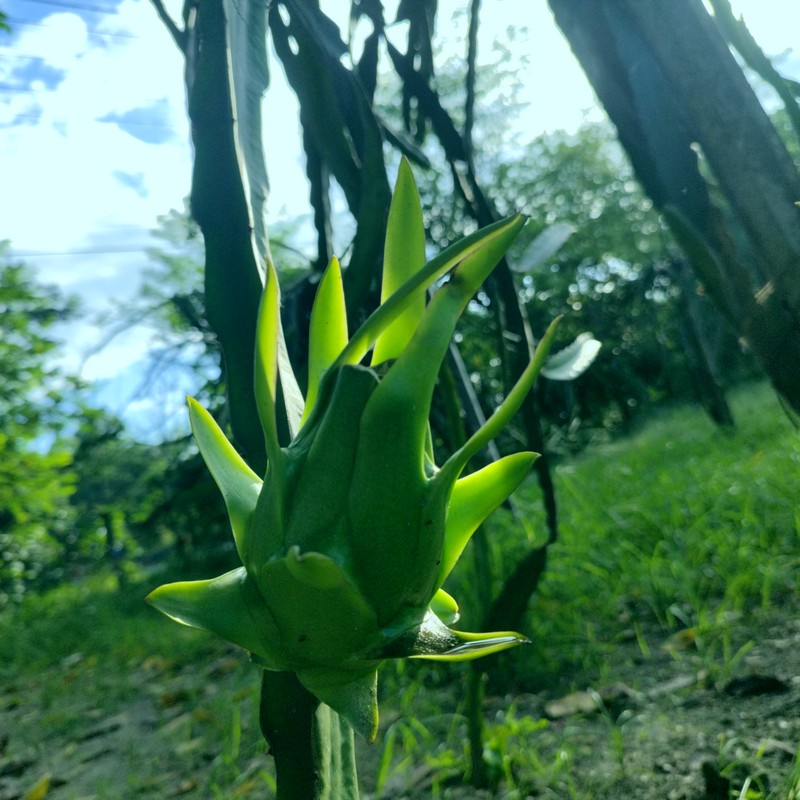
Label: Immature Dragon Fruit